Alejandro Fiorina

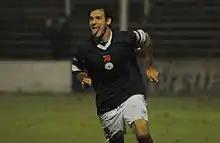
Fiorina in 2011

Alejandro David Fiorina (born 11 March 1988) is an Argentine former professional footballer who played as a forward.